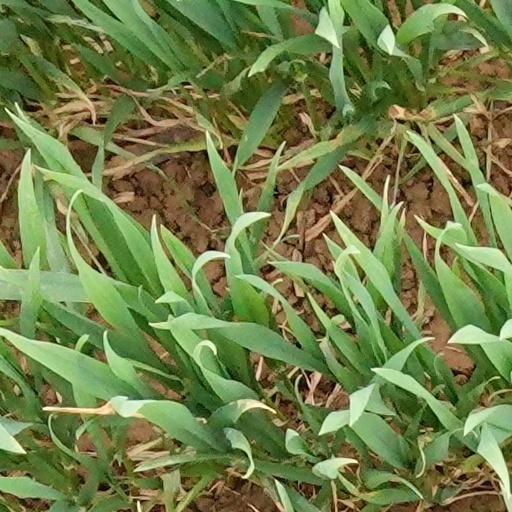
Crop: wheat